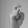
ASL letter: X